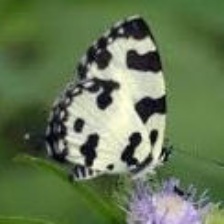
Species: ELBOWED PIERROT